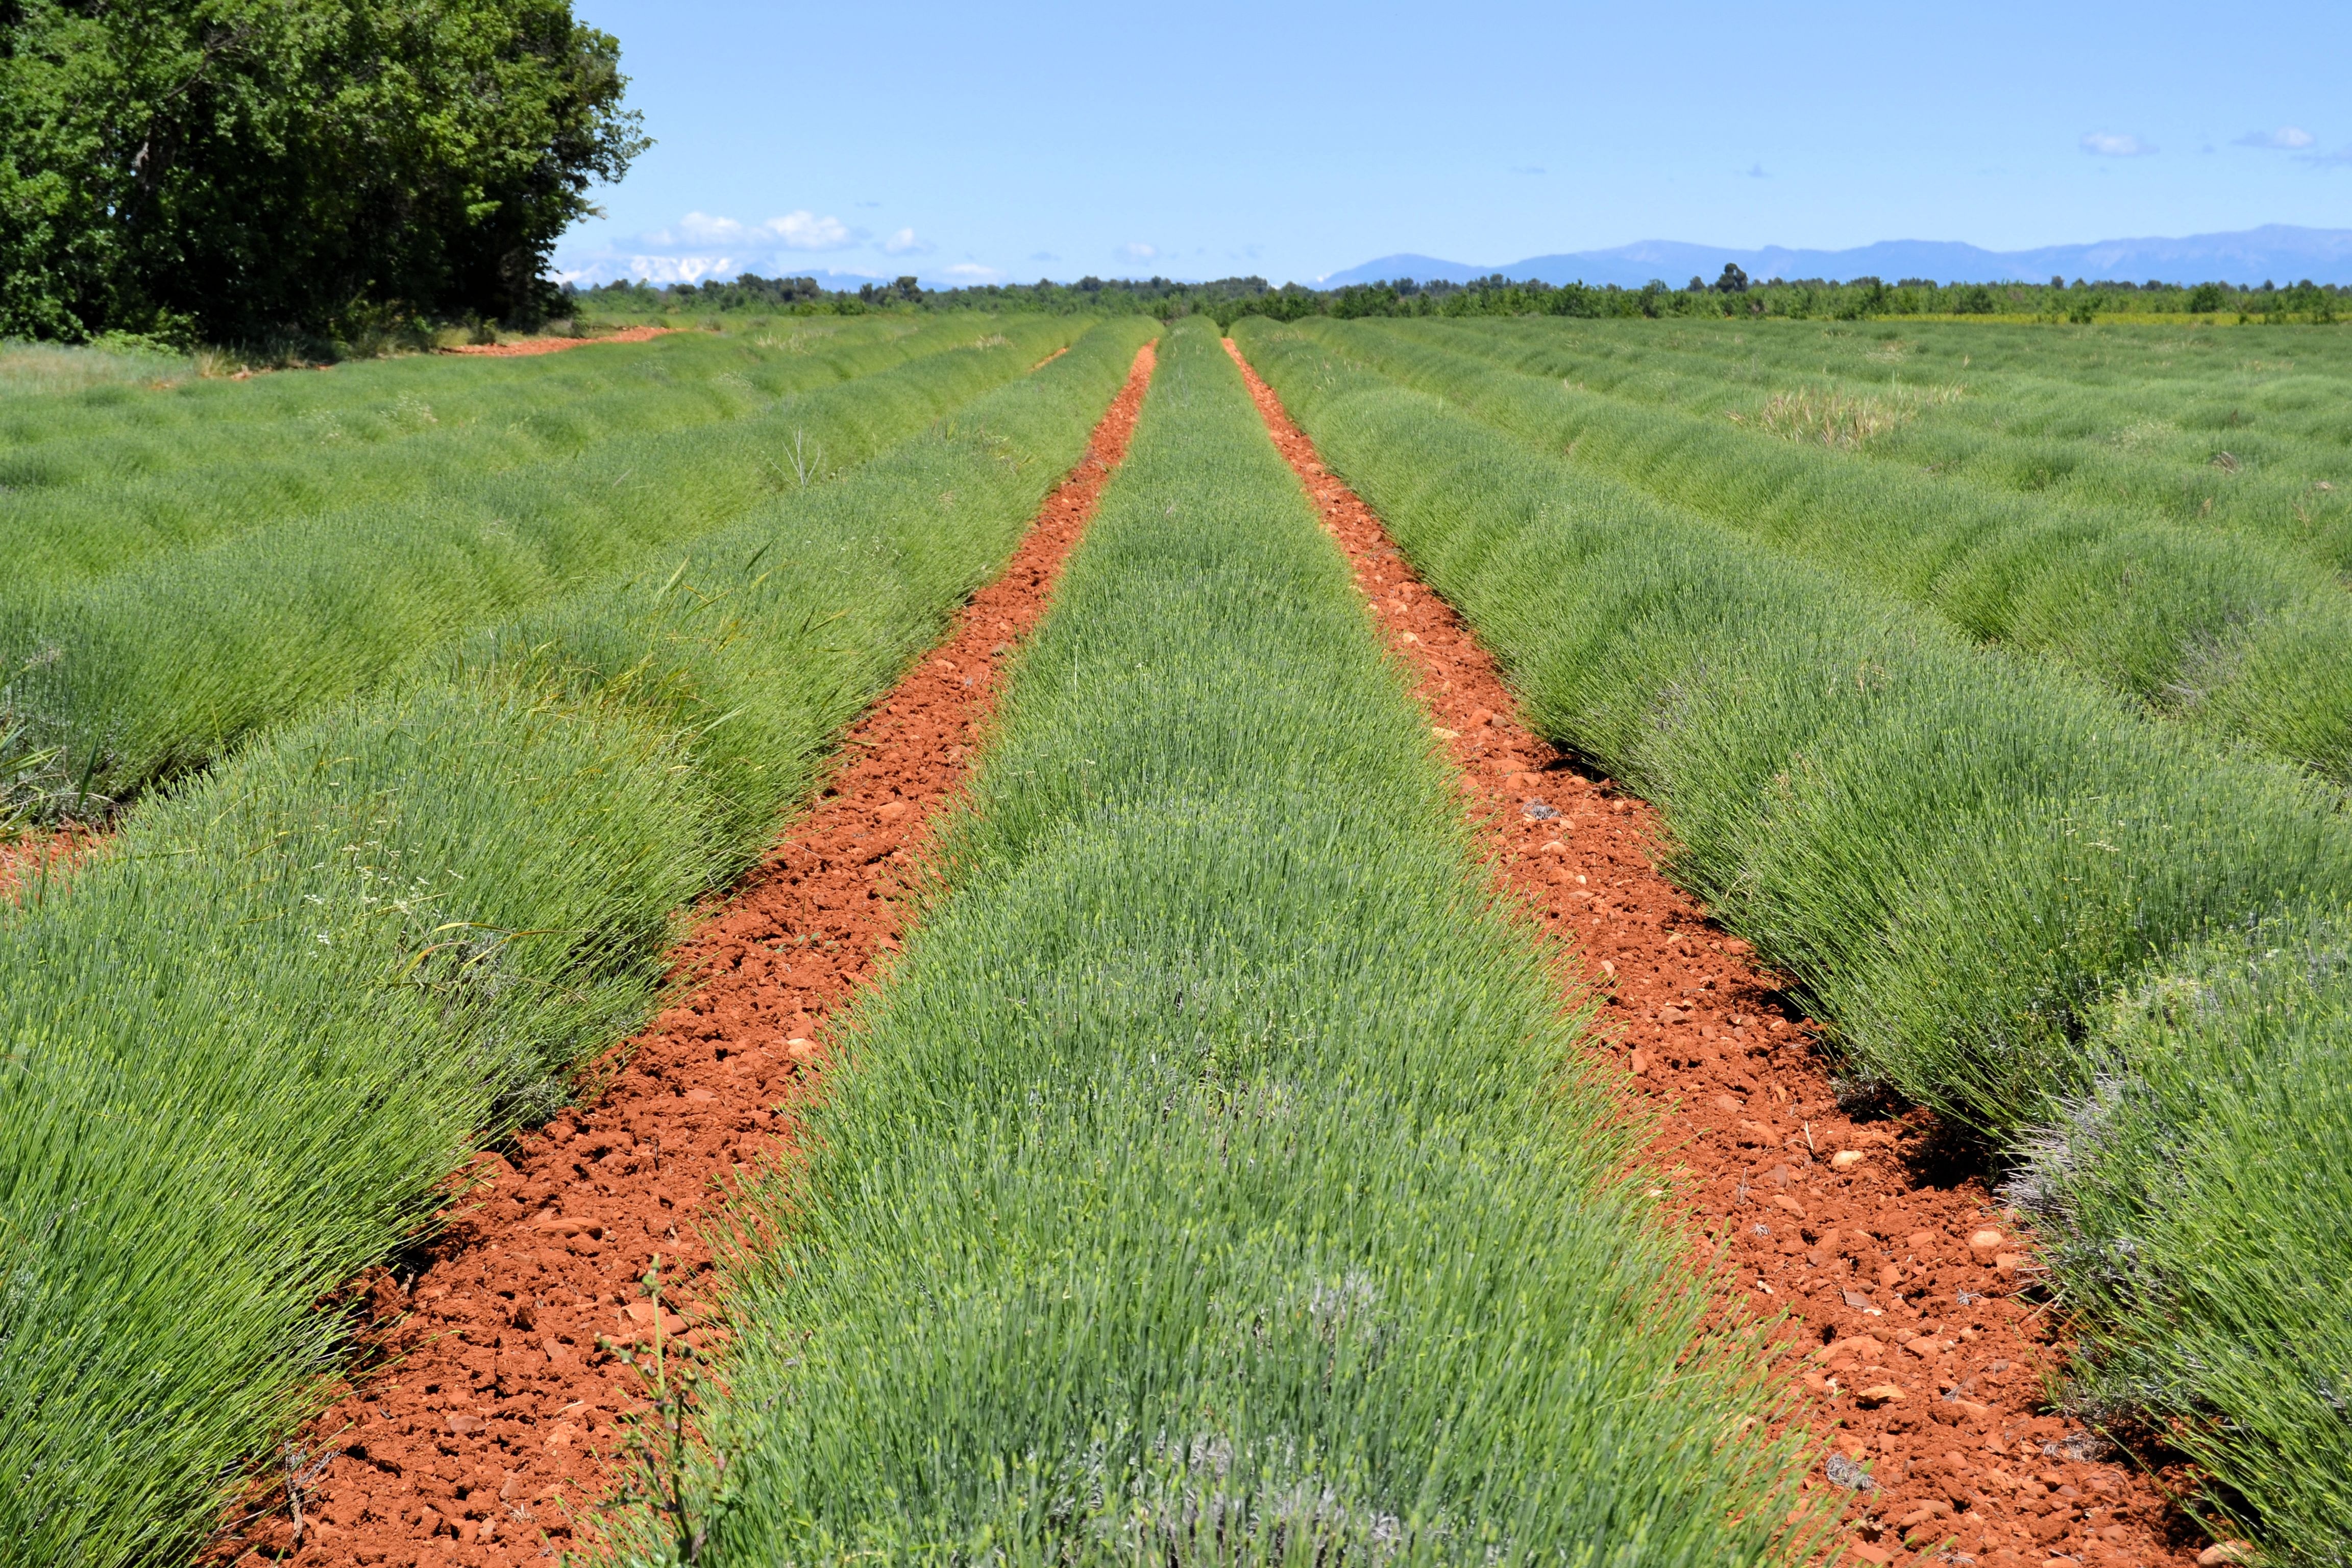
nature, grass, plant, field, farm, lawn, meadow, prairie, flower, france, crop, pasture, soil, agriculture, lavender, plain, grassland, shrub, plantation, lavender field, provence, ecosystem, rural area, south of france, greoux les bains, grass family